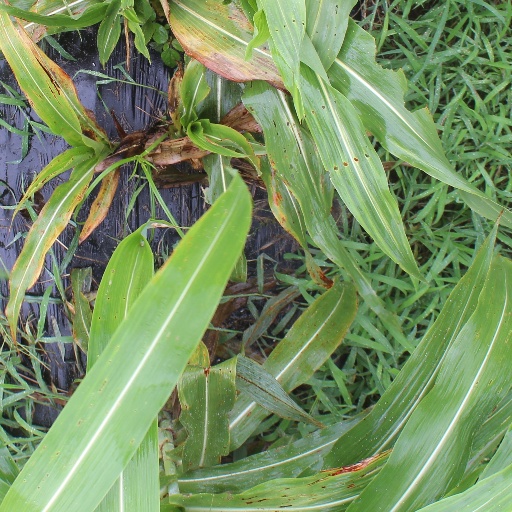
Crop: sorghum